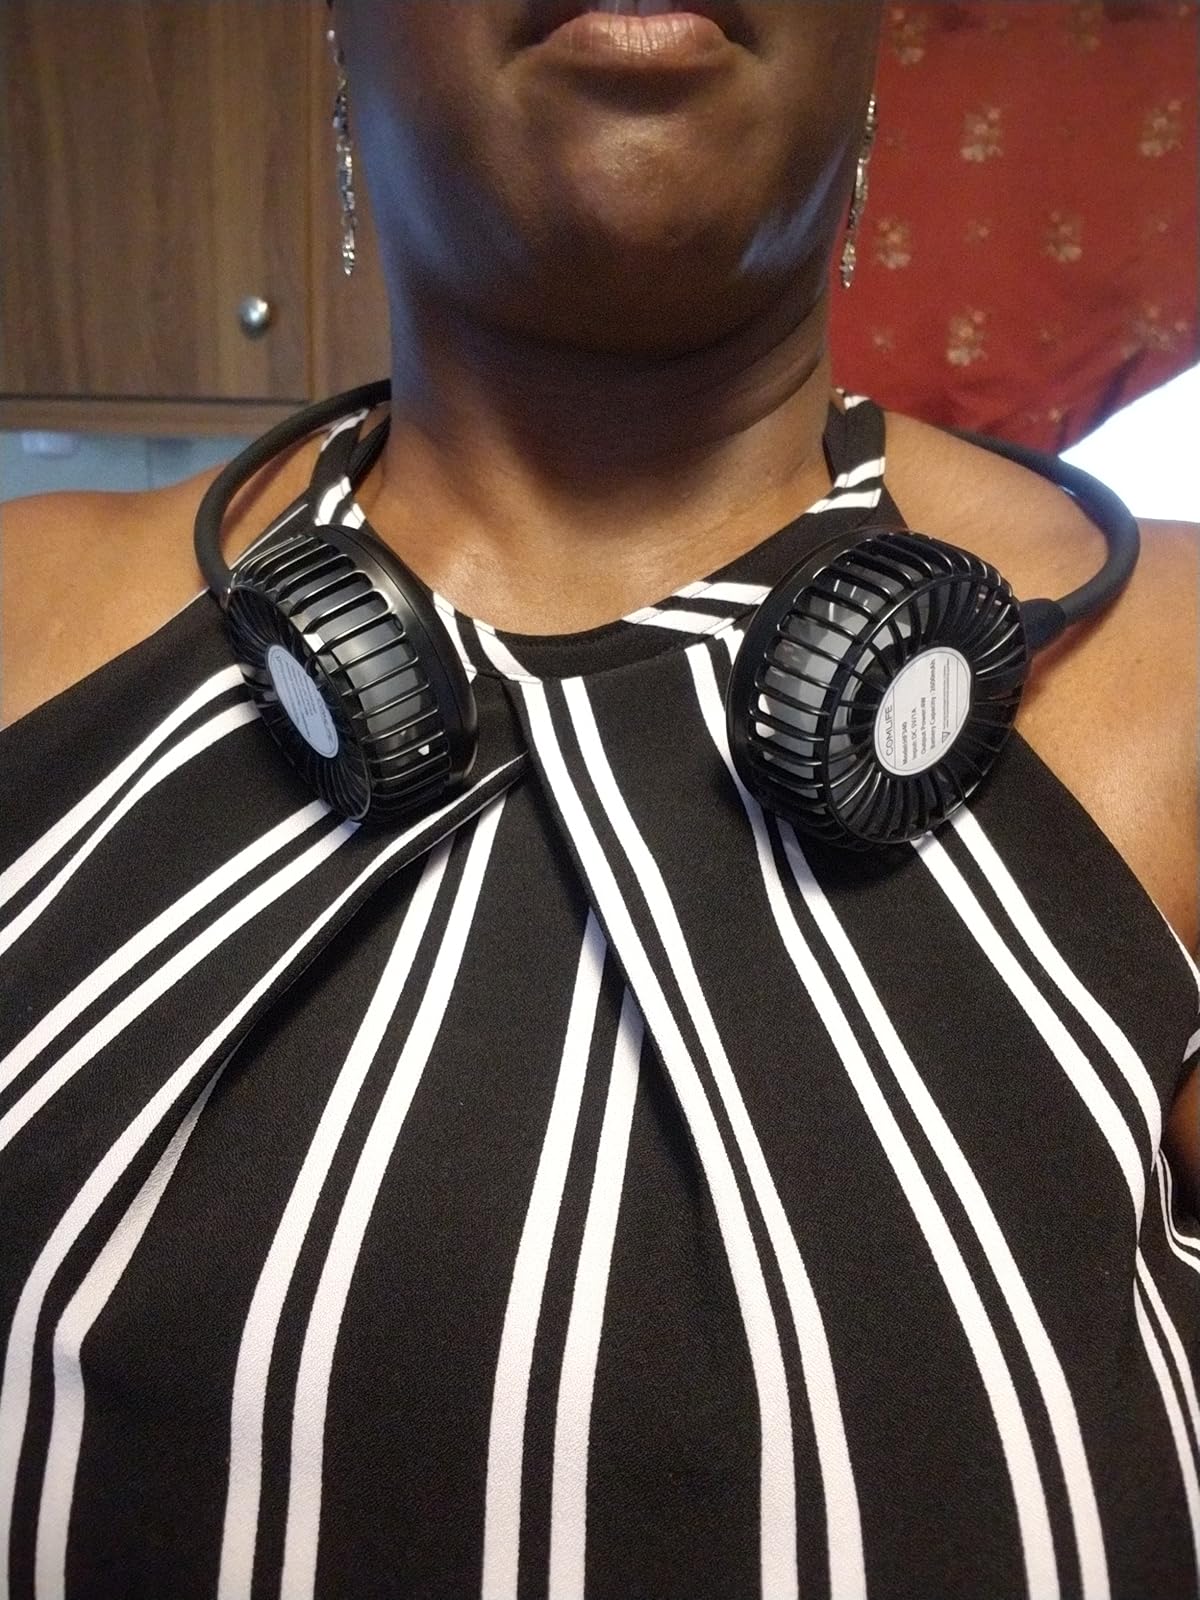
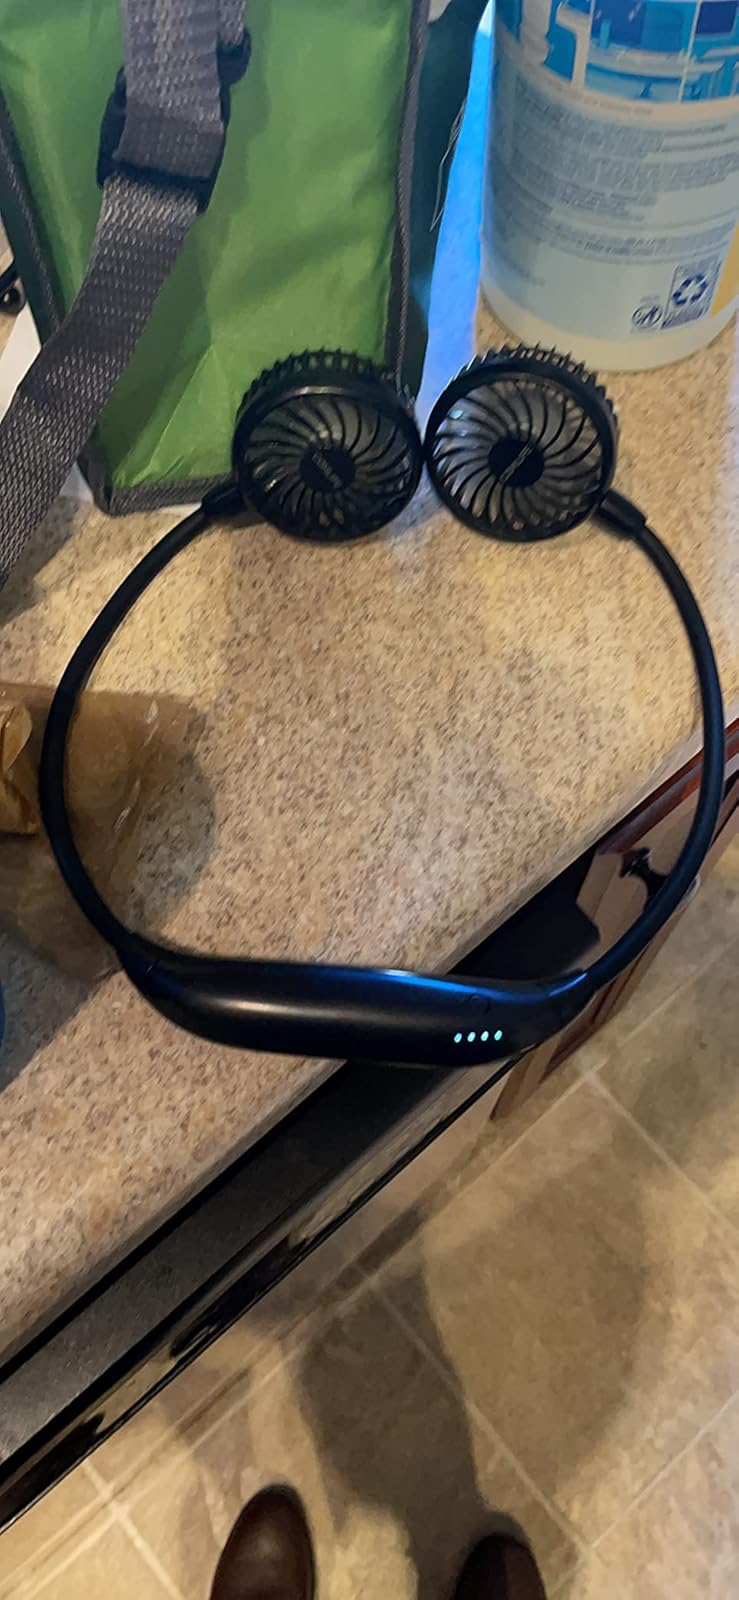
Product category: fan
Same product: no